Louisa Zecha

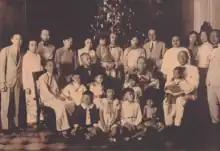
The Lauw-Sim-Zecha family in the early 20th century

At the end of the nineteenth century, in the face of a violent uprising in Tamboen and in the absence of any Dutch military response, Zecha showed great personal courage. Accompanied by her husband, she rode on horseback to meet directly with the insurgents, whom she addressed in person and talked into surrendering. Zecha subsequently rode on her own to Meester Cornelis to notify the authorities of the surrender, and that no military action was needed.